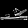
Label: Sandal